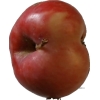
Label: Apple 10